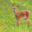
Label: deer